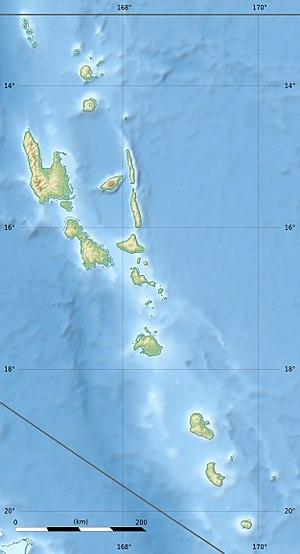
Carte physique vierge de Vanuatu en Océanie, destinée à la géolocalisation. Scales: 1:3,712,000 (precision: 928 m) for the topography
Tegua est une île située au centre de l’archipel des îles Torres, au nord du Vanuatu. En 2009, elle avait une population de 58 habitants. Sa superficie est de 30,8 km² et son point culminant, appelé localement Rëpugure, a une altitude de 240 m.
Merig est une petite île de la mer de Corail, située dans le nord du Vanuatu. Appartenant à l’archipel des îles Banks, l'île est à mi-chemin entre les îles Gaua et Mere Lava. En 2009, elle avait une population de 12 habitants. Sa superficie est de 0,5 km² et son point culminant a une altitude de 125 m.
Paama est une île du Vanuatu située dans la province de Malampa, entre Epi et Ambrym. Elle mesure environ 9 km de long sur 4 de large, pour une superficie de 32,3 km².
Maewo est une île de l’archipel du Vanuatu dans le Pacifique Sud. En 2009, elle était peuplée de 3 569 habitants. Elle a une superficie de 303,6 km² et son point culminant se trouve à 811 m d’altitude.